Kendall Jenner

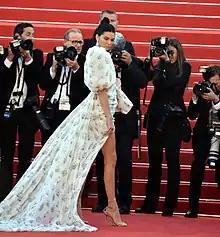
Jenner at the 2017 Cannes Film Festival

Jenner was named as one of "People" magazine's 50 most beautiful people in the world on April 9, 2014. "Time" magazine named the Jenner sisters as two of the 30 Most Influential Teens 2014 and 2015. On December 16, 2014, Google named Jenner as the second most Googled model in the world. Jenner debuted at No. 2 on "FHM"'s annual 100 Sexiest Women in the World list at the end of April 2015. Tumblr named Jenner as its most reblogged model for 2015. In November 2017, "Forbes" listed Jenner as the No.1 highest-paid model in the world.